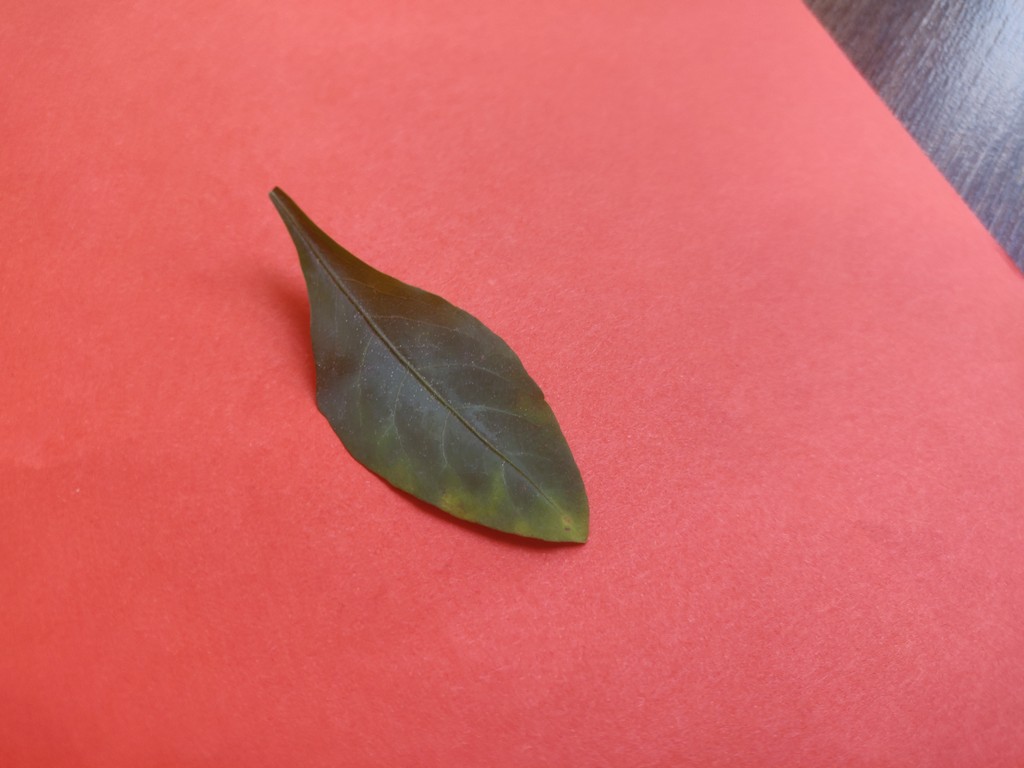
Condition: Unhealthy
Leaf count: single
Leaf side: front